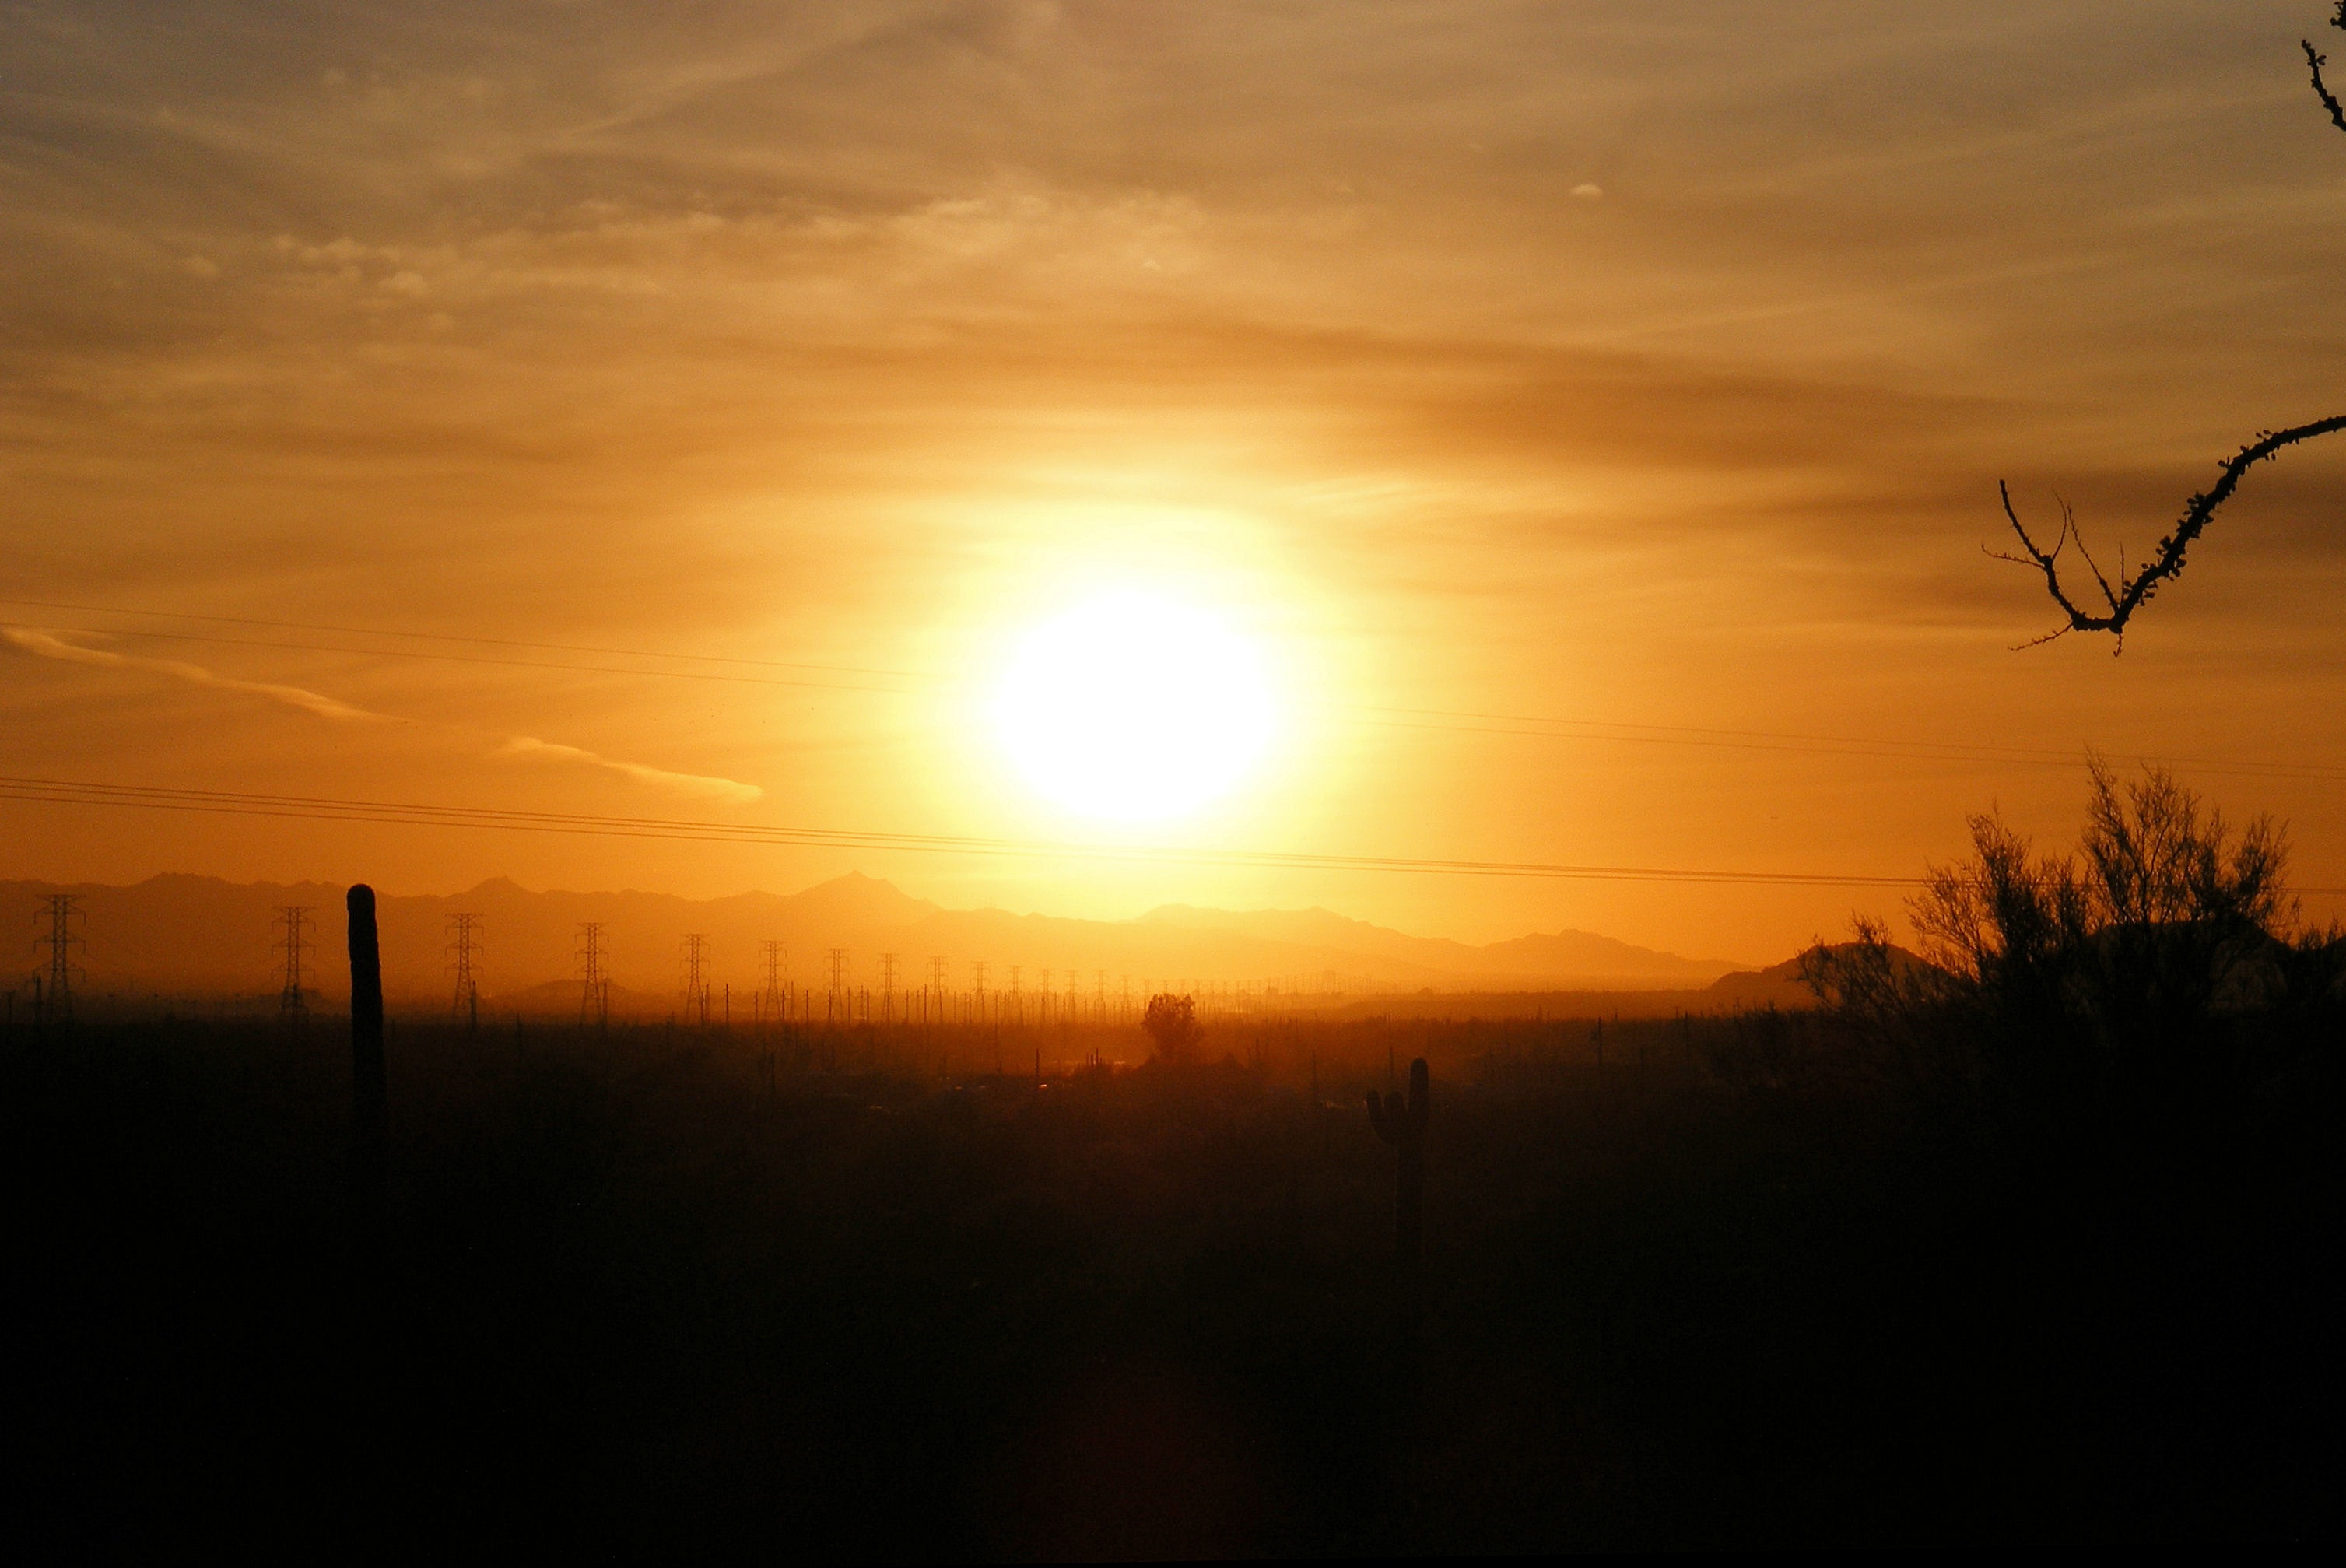
landscape, horizon, sky, sun, sunrise, sunset, sunlight, morning, desert, dawn, atmosphere, dusk, evening, scenic, arizona, desert landscape, outdoors, afterglow, southwestern, atmospheric phenomenon, red sky at morning